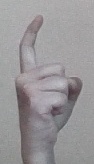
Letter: ra